Savion Einstein

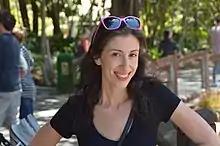
Savion Einstein

Savion Einstein is an Israeli screenwriter and producer. The daughter of the late sports broadcaster Meir Einstein, she has written numerous advertisements and screenplays. Her work has been recognised with several honours, including a Joplin Award and a nomination for the Nicholl Fellowships in Screenwriting. In 2018, her screenplay "Superfecundation" was sold to Sony's production company Screen Gems.